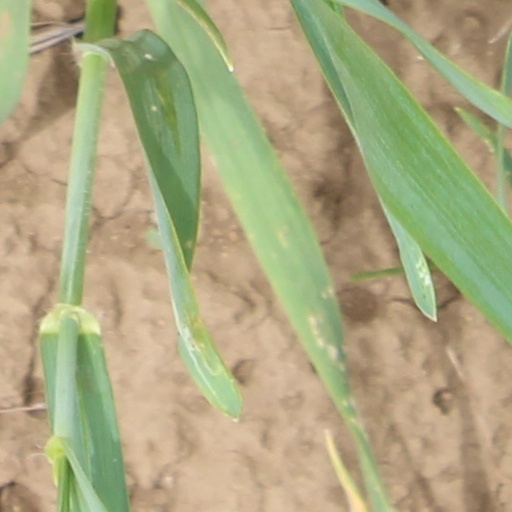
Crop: wheat